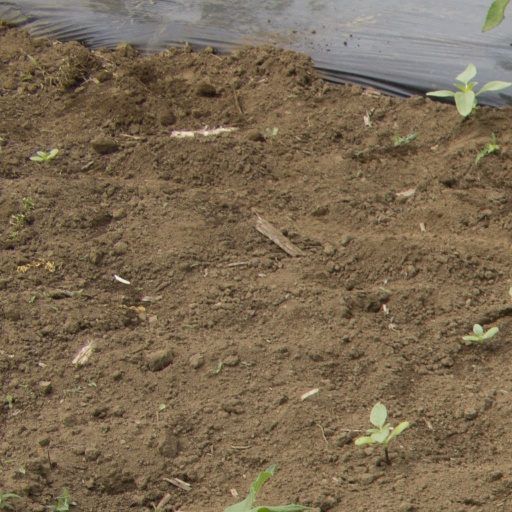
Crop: Jerusalem artichoke